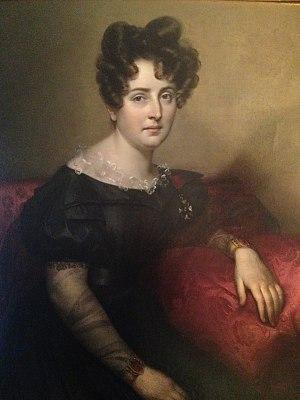
Jean Hippolyte Simon Bruyères, né vers 1801 à Sedan et mort le 4 décembre 1855 à Poitiers, est un peintre français.